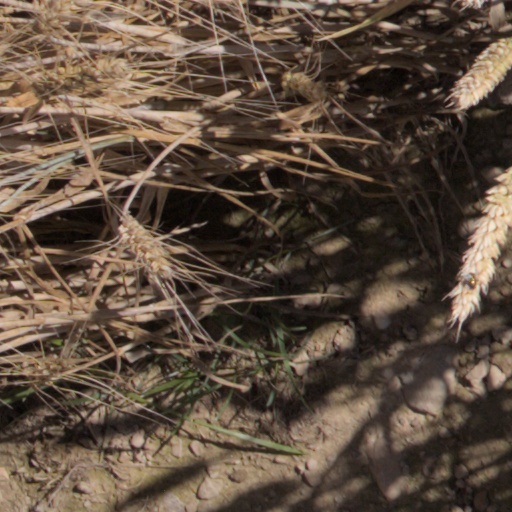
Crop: wheat